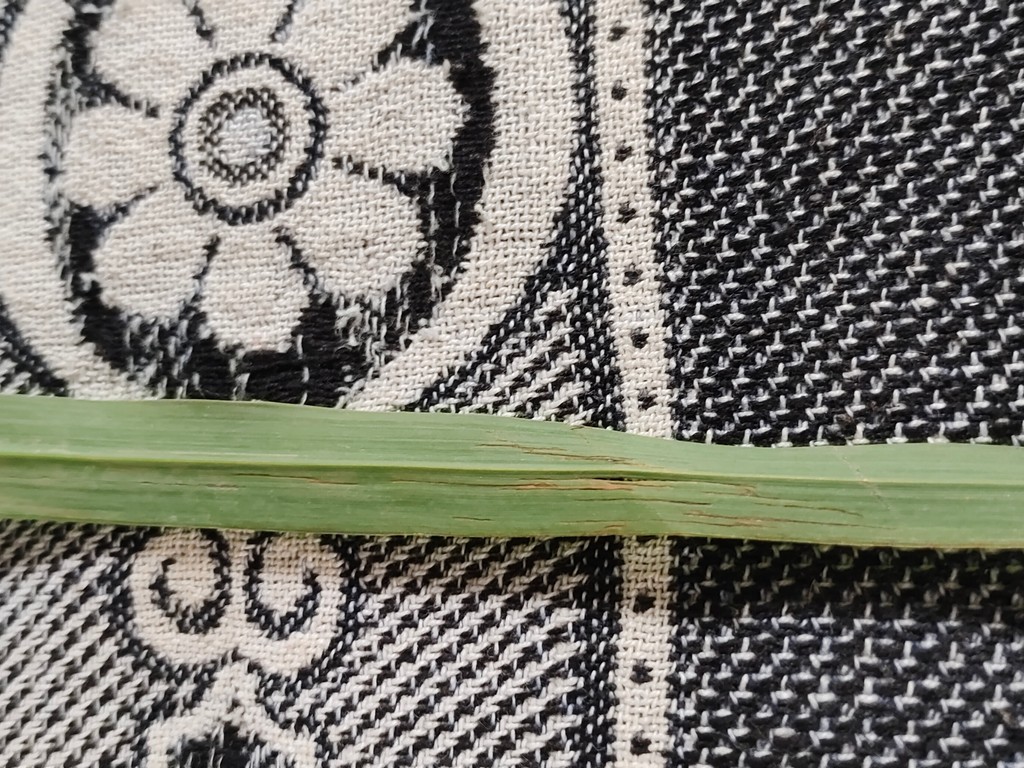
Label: Unhealthy